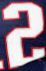
Number: 2